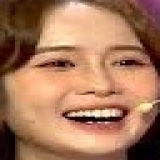
diễn viên Mai Quỳnh Anh